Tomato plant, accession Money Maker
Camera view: tilt-top (135 deg); turntable rotation: 30 degrees
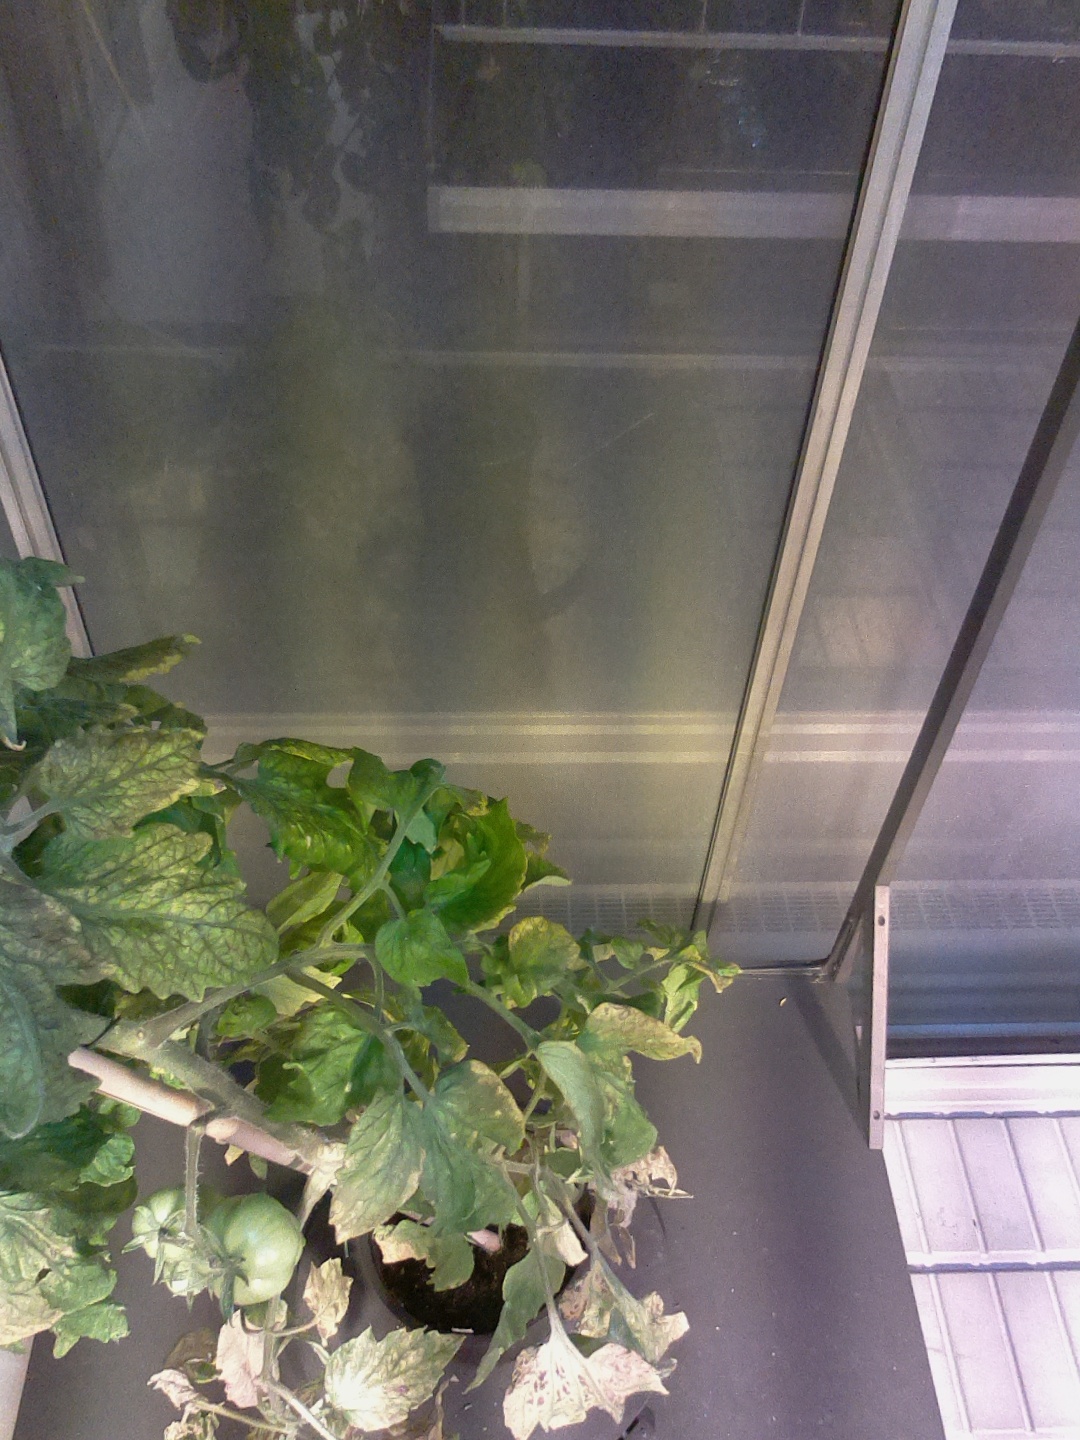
BBCH growth stage 78: 80% -90% of final fruit size